The Predators' Ball

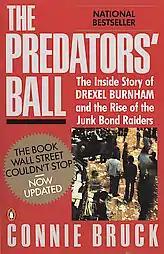
Softcover edition

The Predators' Ball: The Inside Story of Drexel Burnham and the Rise of the Junk Bond Raiders, by "Wall Street Journal" writer Connie Bruck, largely recounts the rise of Michael Milken, his firm Drexel Burnham Lambert, and the leveraged buyout boom they helped to fuel in the 1980s.